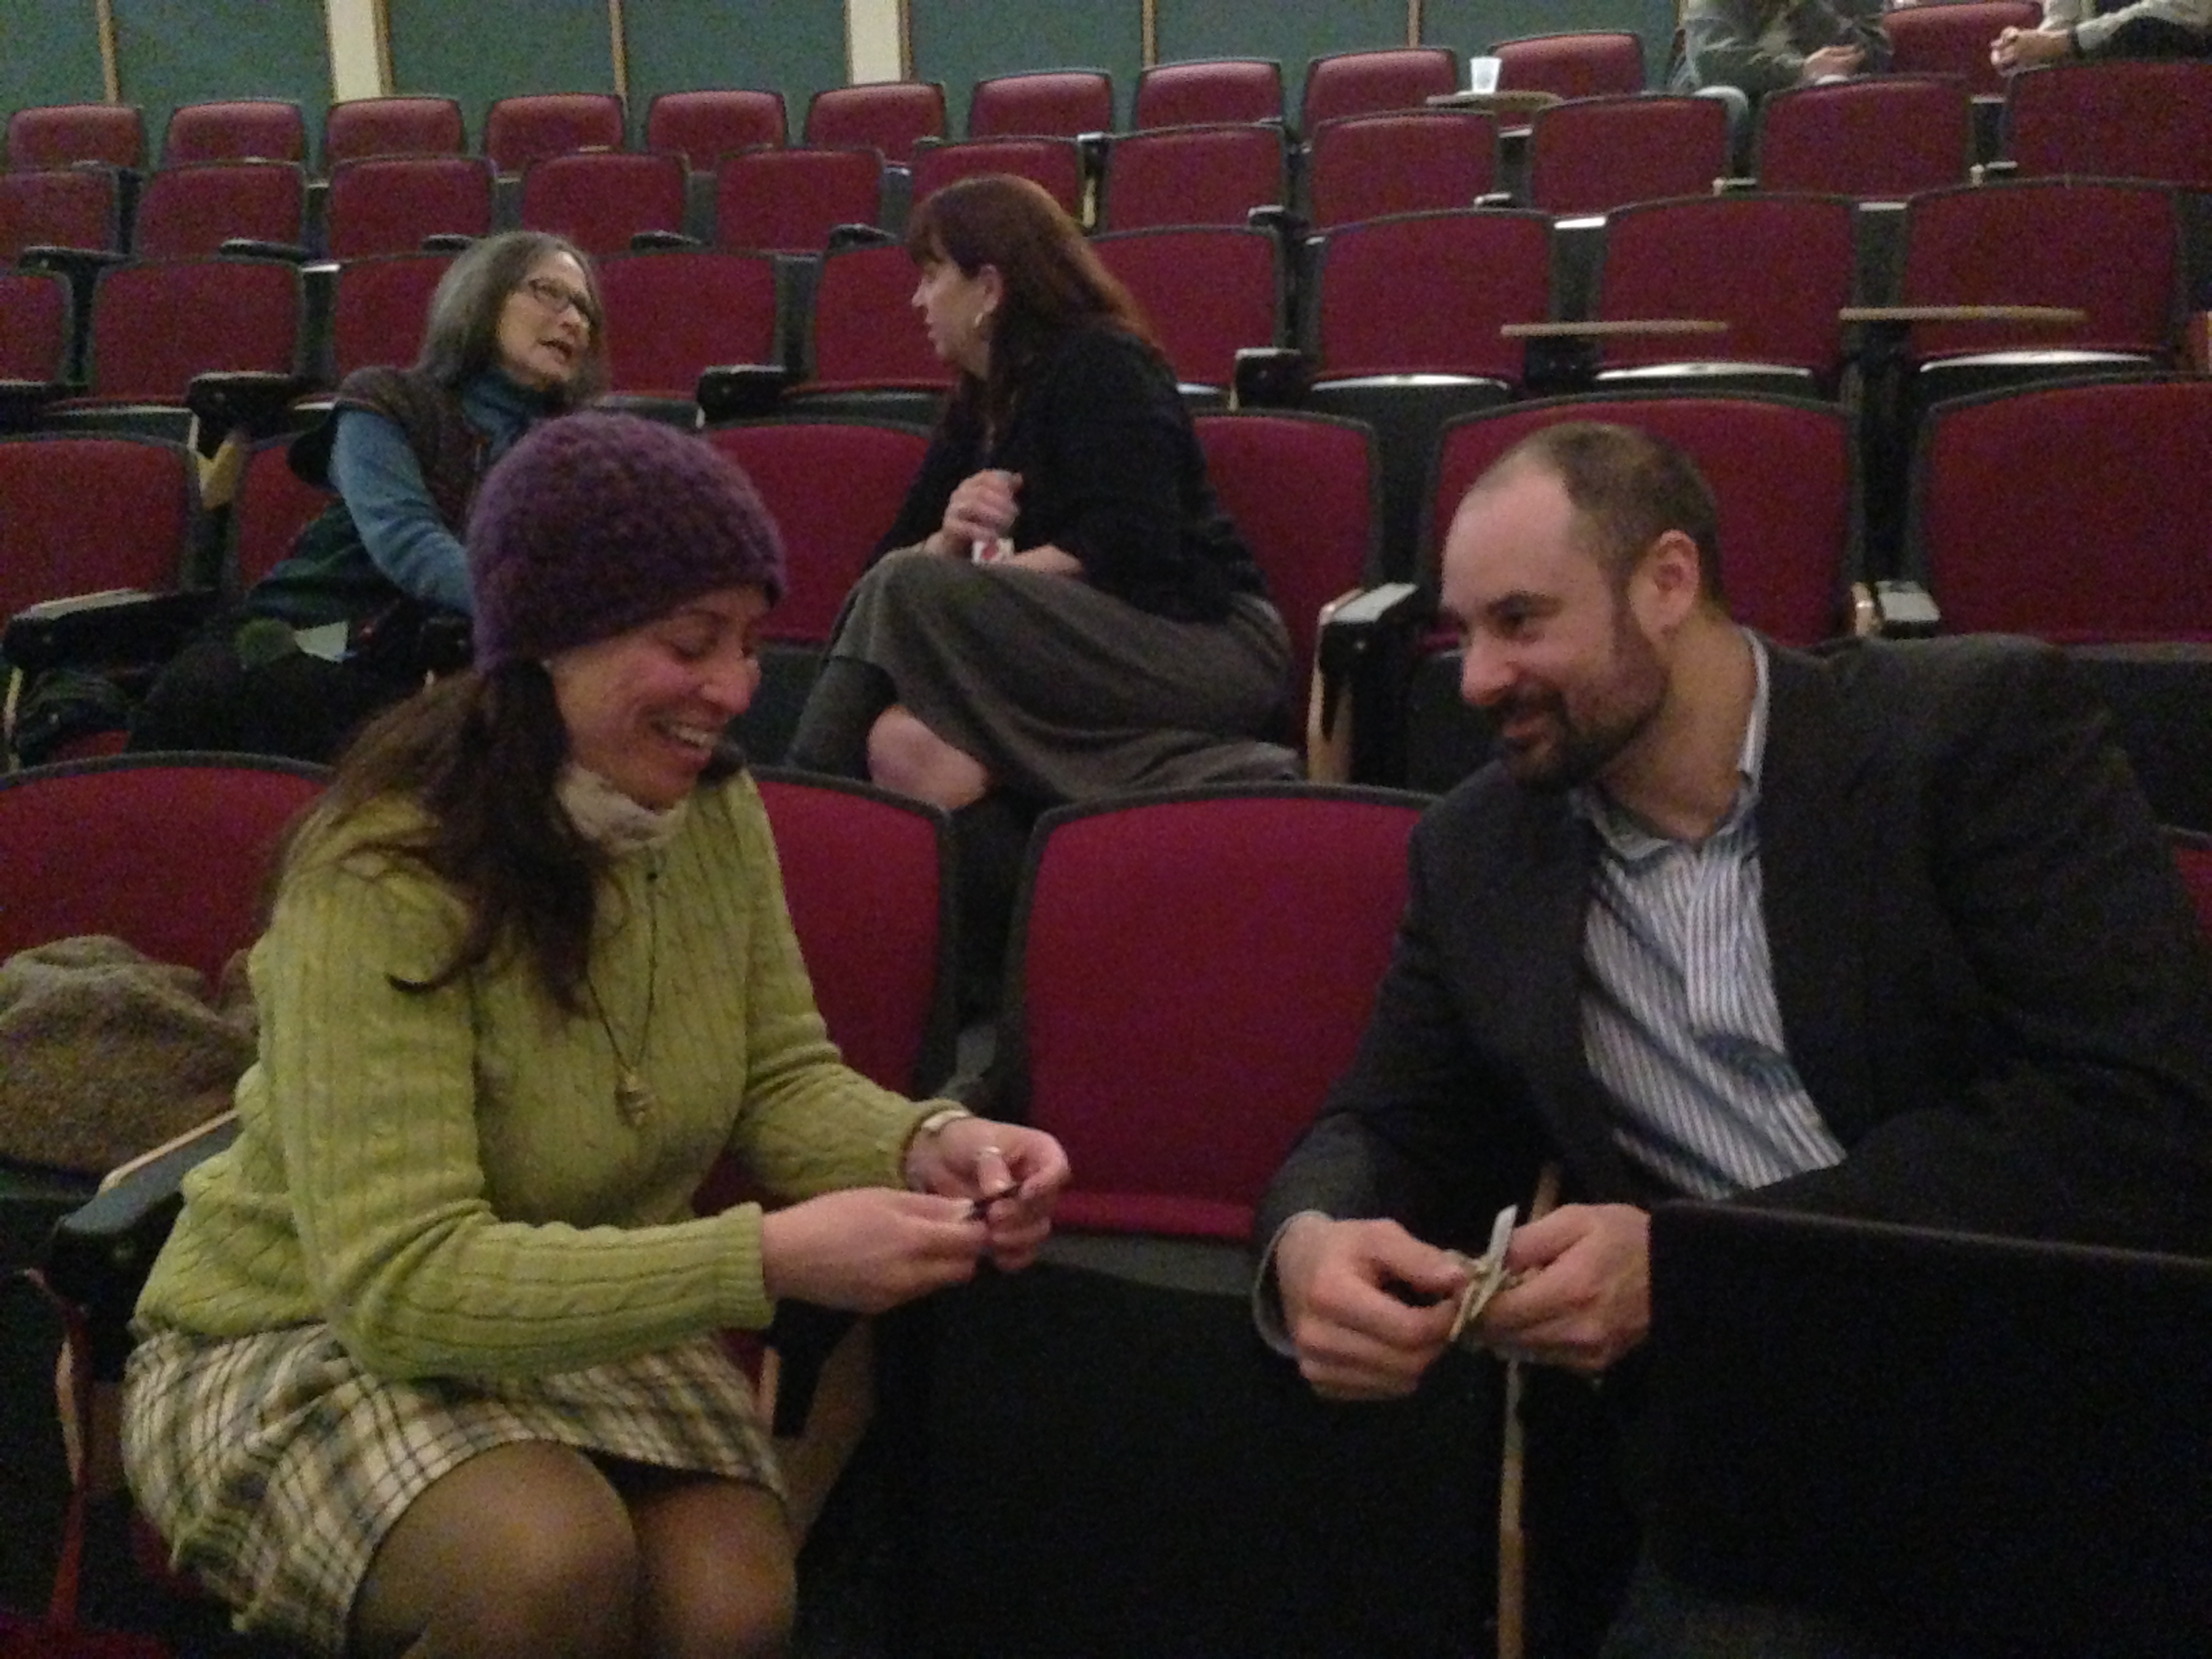
people, audience, youth